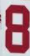
Number: 8